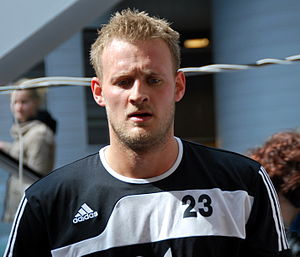
Simon Kristiansen
Håndboldspilleren Simon Kristiansen fra Bjerringbro-Silkeborg.
Simon Westh Kristiansen er en dansk håndboldspiller, der er med i A-landsholdets bruttotrup. Til daglig spiller han højre back i SønderjyskE Håndbold.